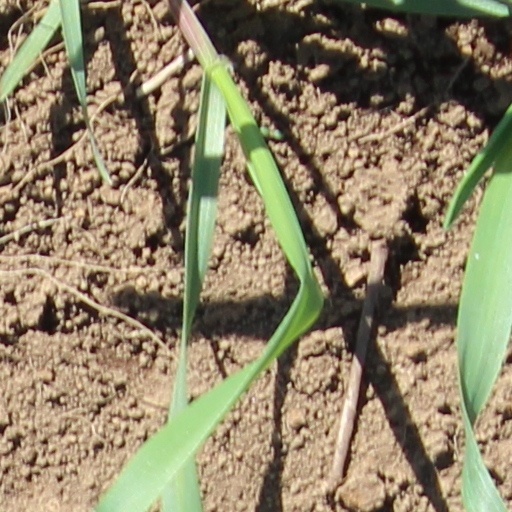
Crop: wheat